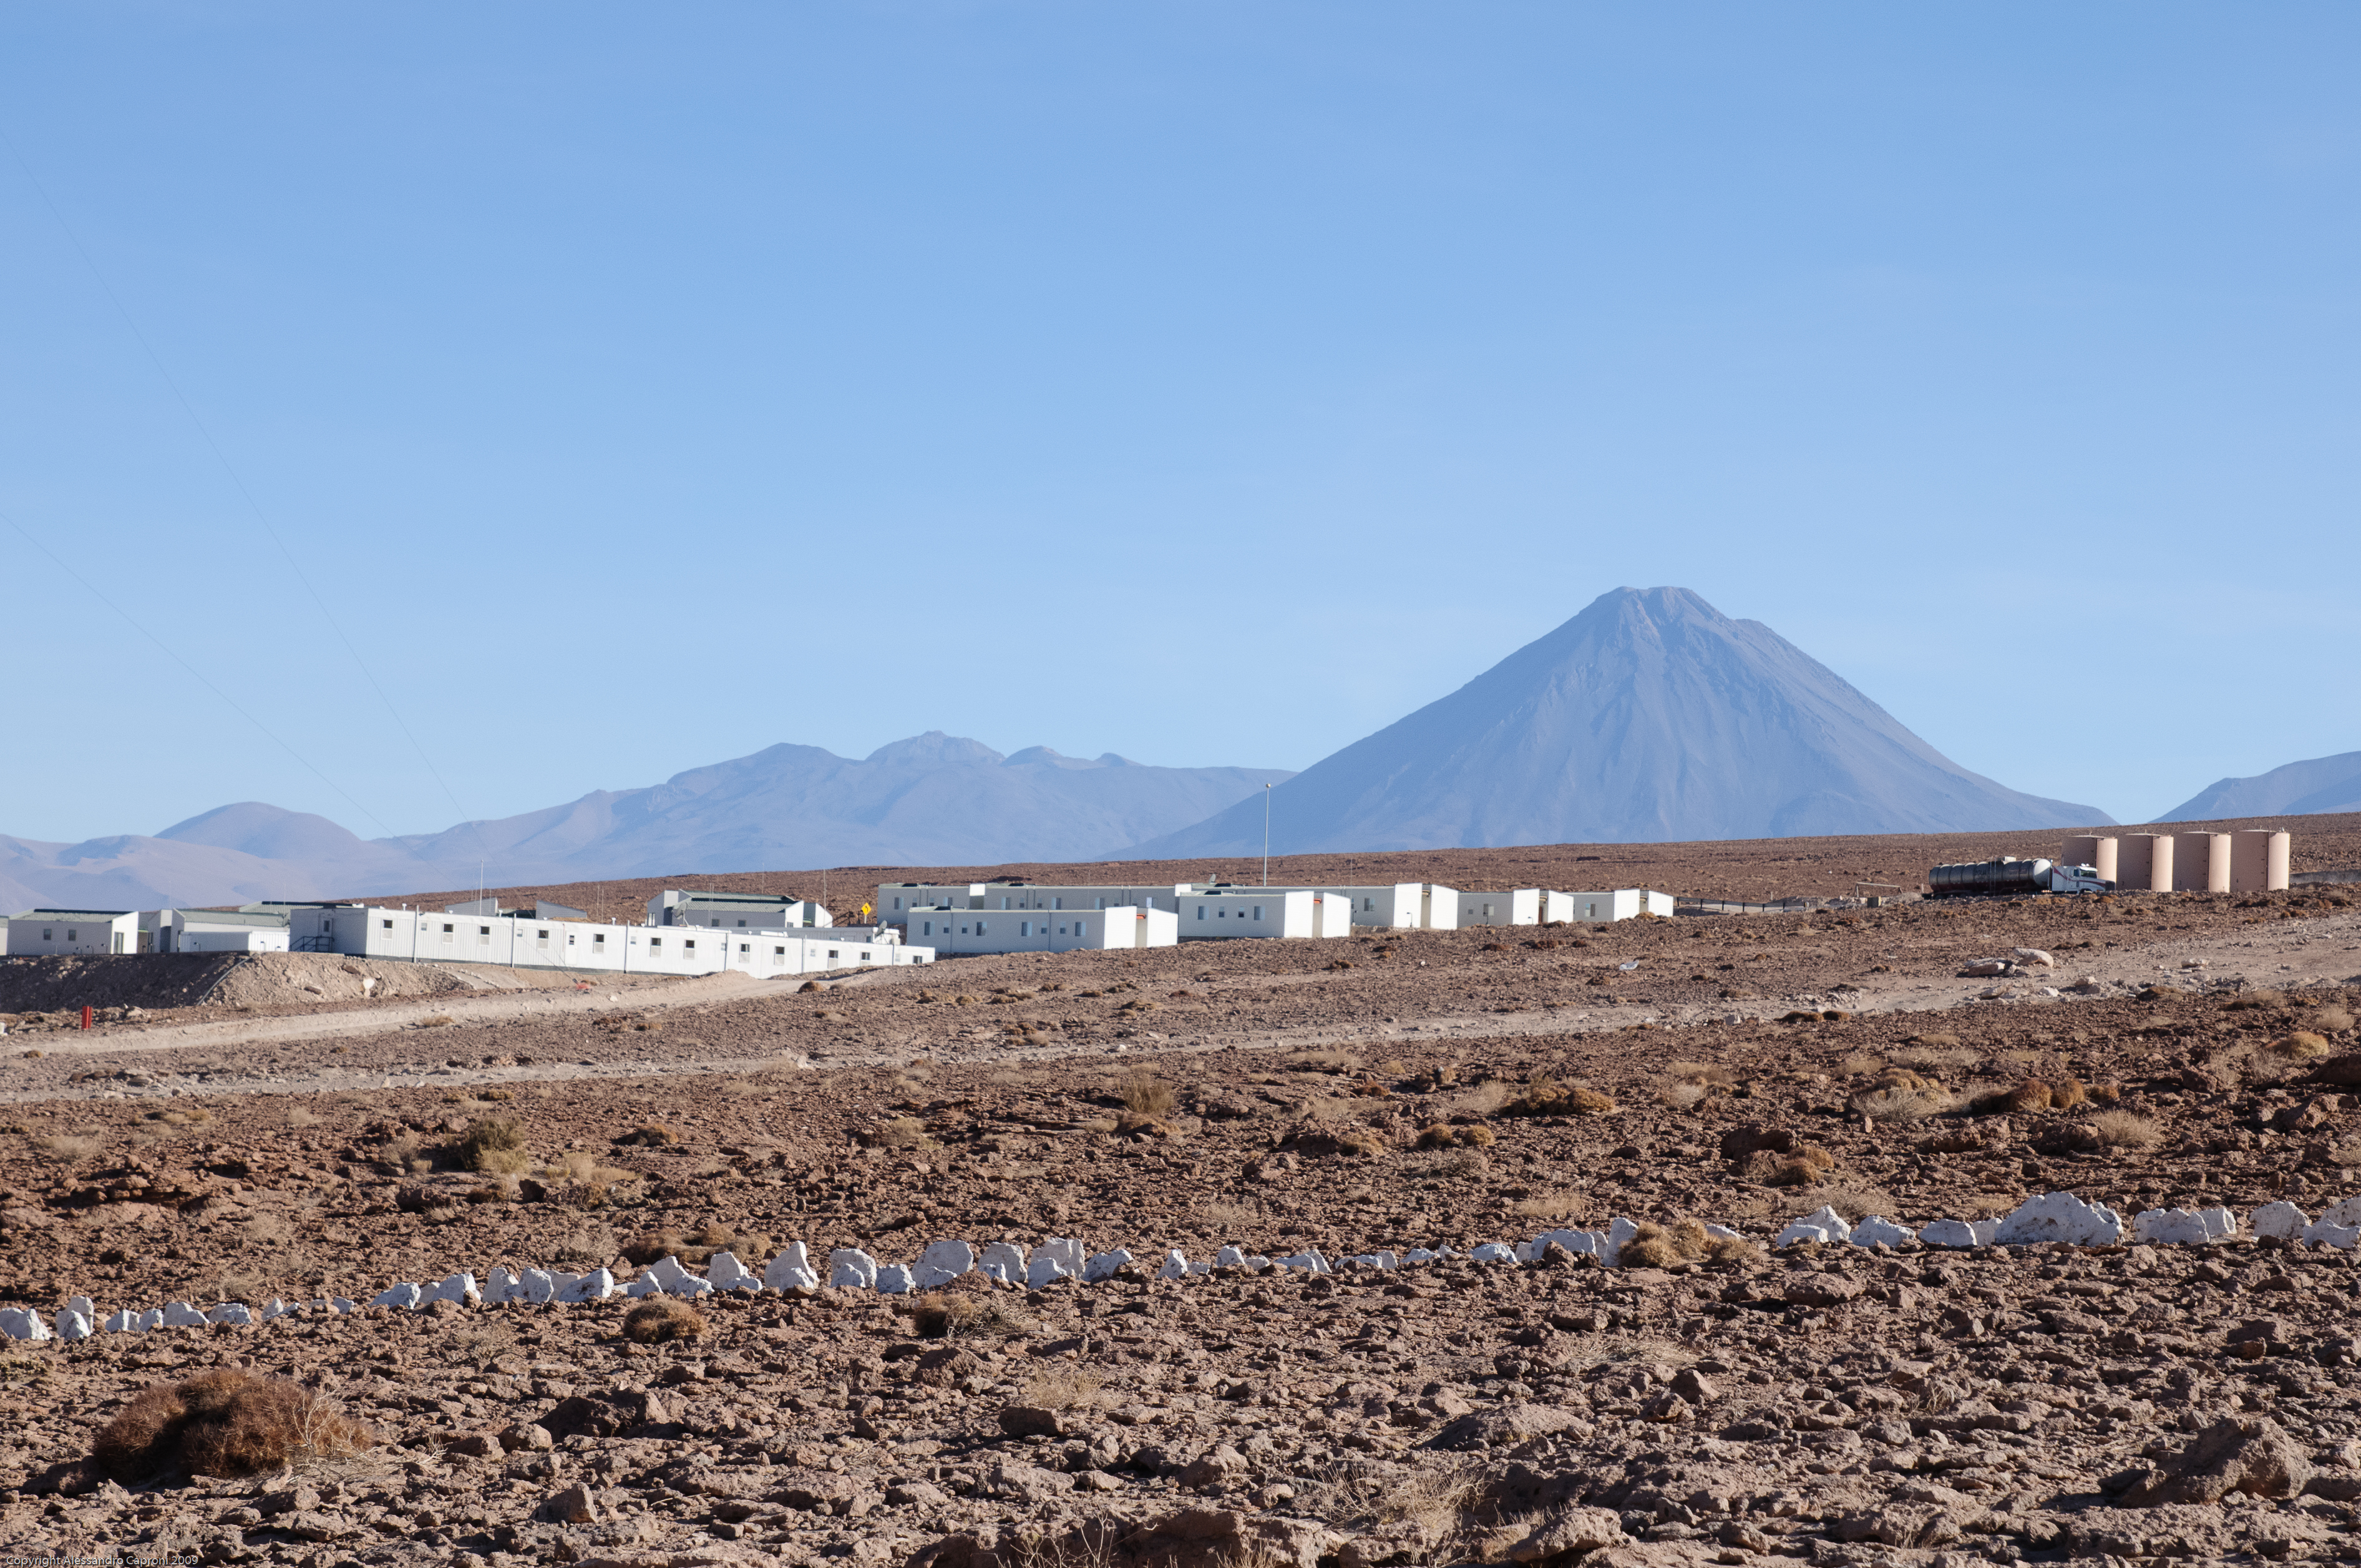
landscape, mountain, field, desert, soil, nikon, plain, chile, geology, plateau, eso, sanpedrodeatacama, alma, d300, osf, steppe, natural environment, spoil tip